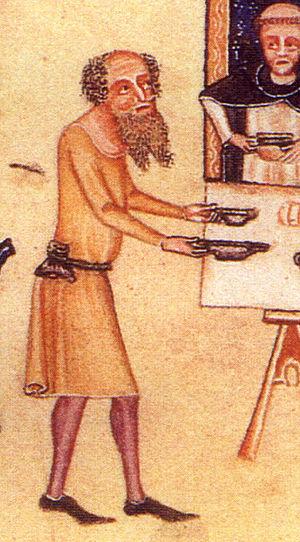
Une jupe masculine est un élément vestimentaire pour homme qui, en occident, est établi comme étant inspiré, sauf quelques exceptions, de la garde robe féminine. En dehors des cultures occidentales, les vêtements pour homme peuvent inclure la jupe et les vêtements similaires. Cependant, en Amérique du Nord, et en Europe de l'Ouest, le port de la jupe est vu comme un attribut typiquement féminin.